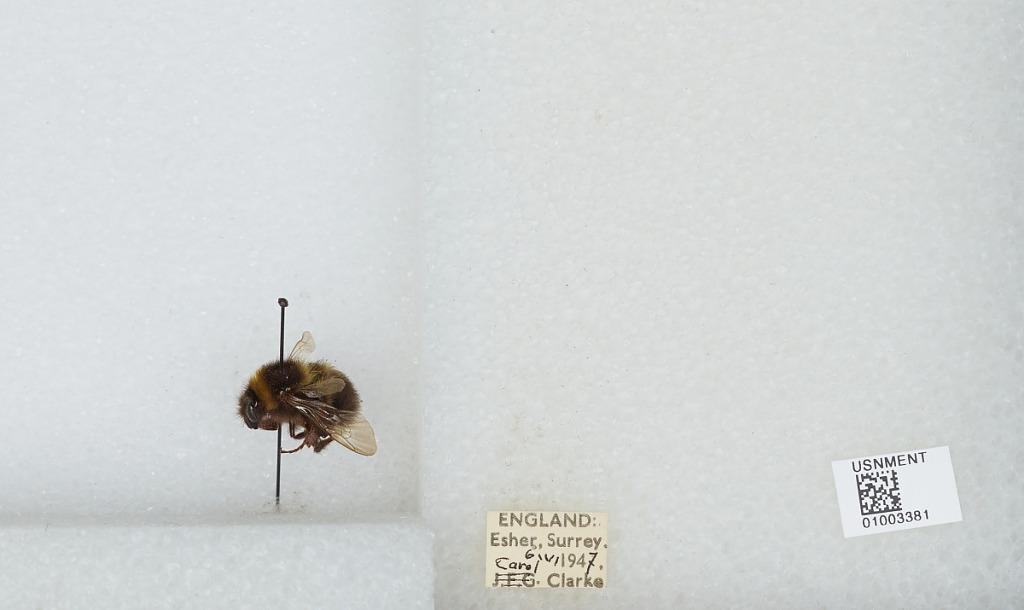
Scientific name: Bombus (Megabombus) hortorum (Linnaeus)
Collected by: C. Clarke
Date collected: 1947-6-6
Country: United Kingdom
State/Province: England
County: Surrey
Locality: Elmbridge; Esher
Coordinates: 51.3692, -0.365